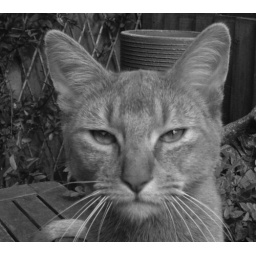
Mr Bigglesworth in black and white